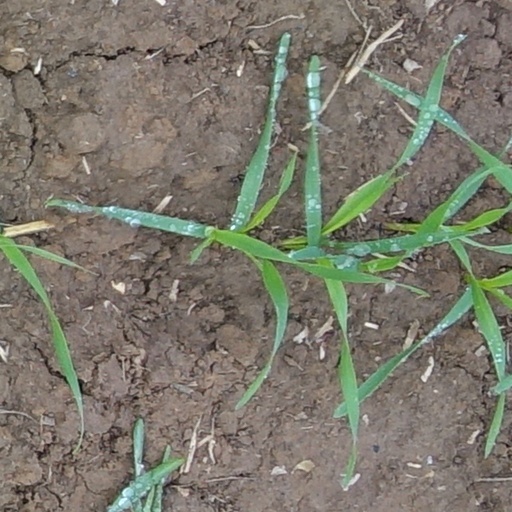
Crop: wheat